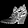
Label: Ankle boot